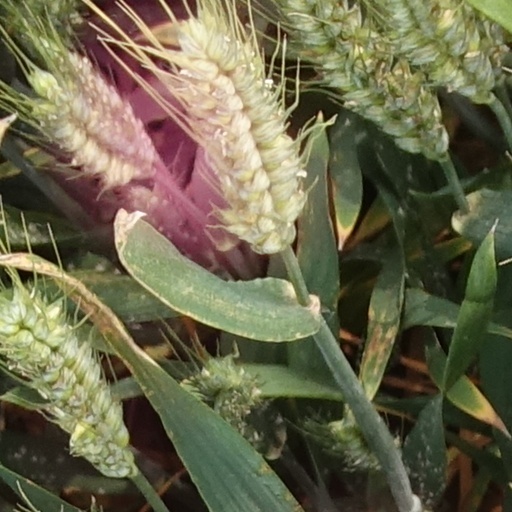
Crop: wheat